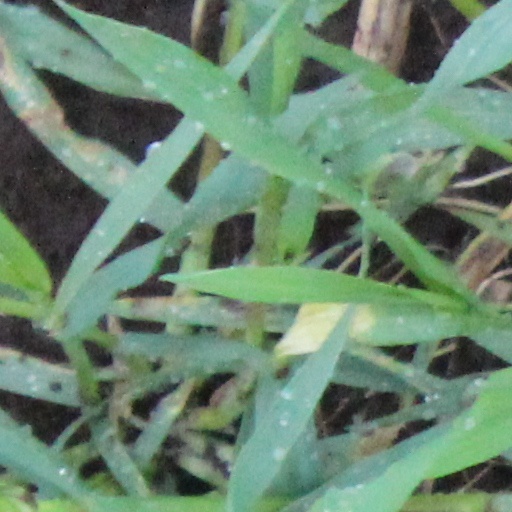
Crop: wheat